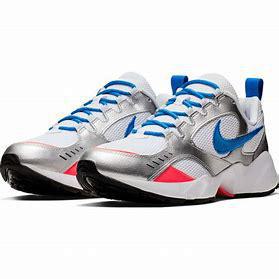
Brand: Nike
Model: Air Heights